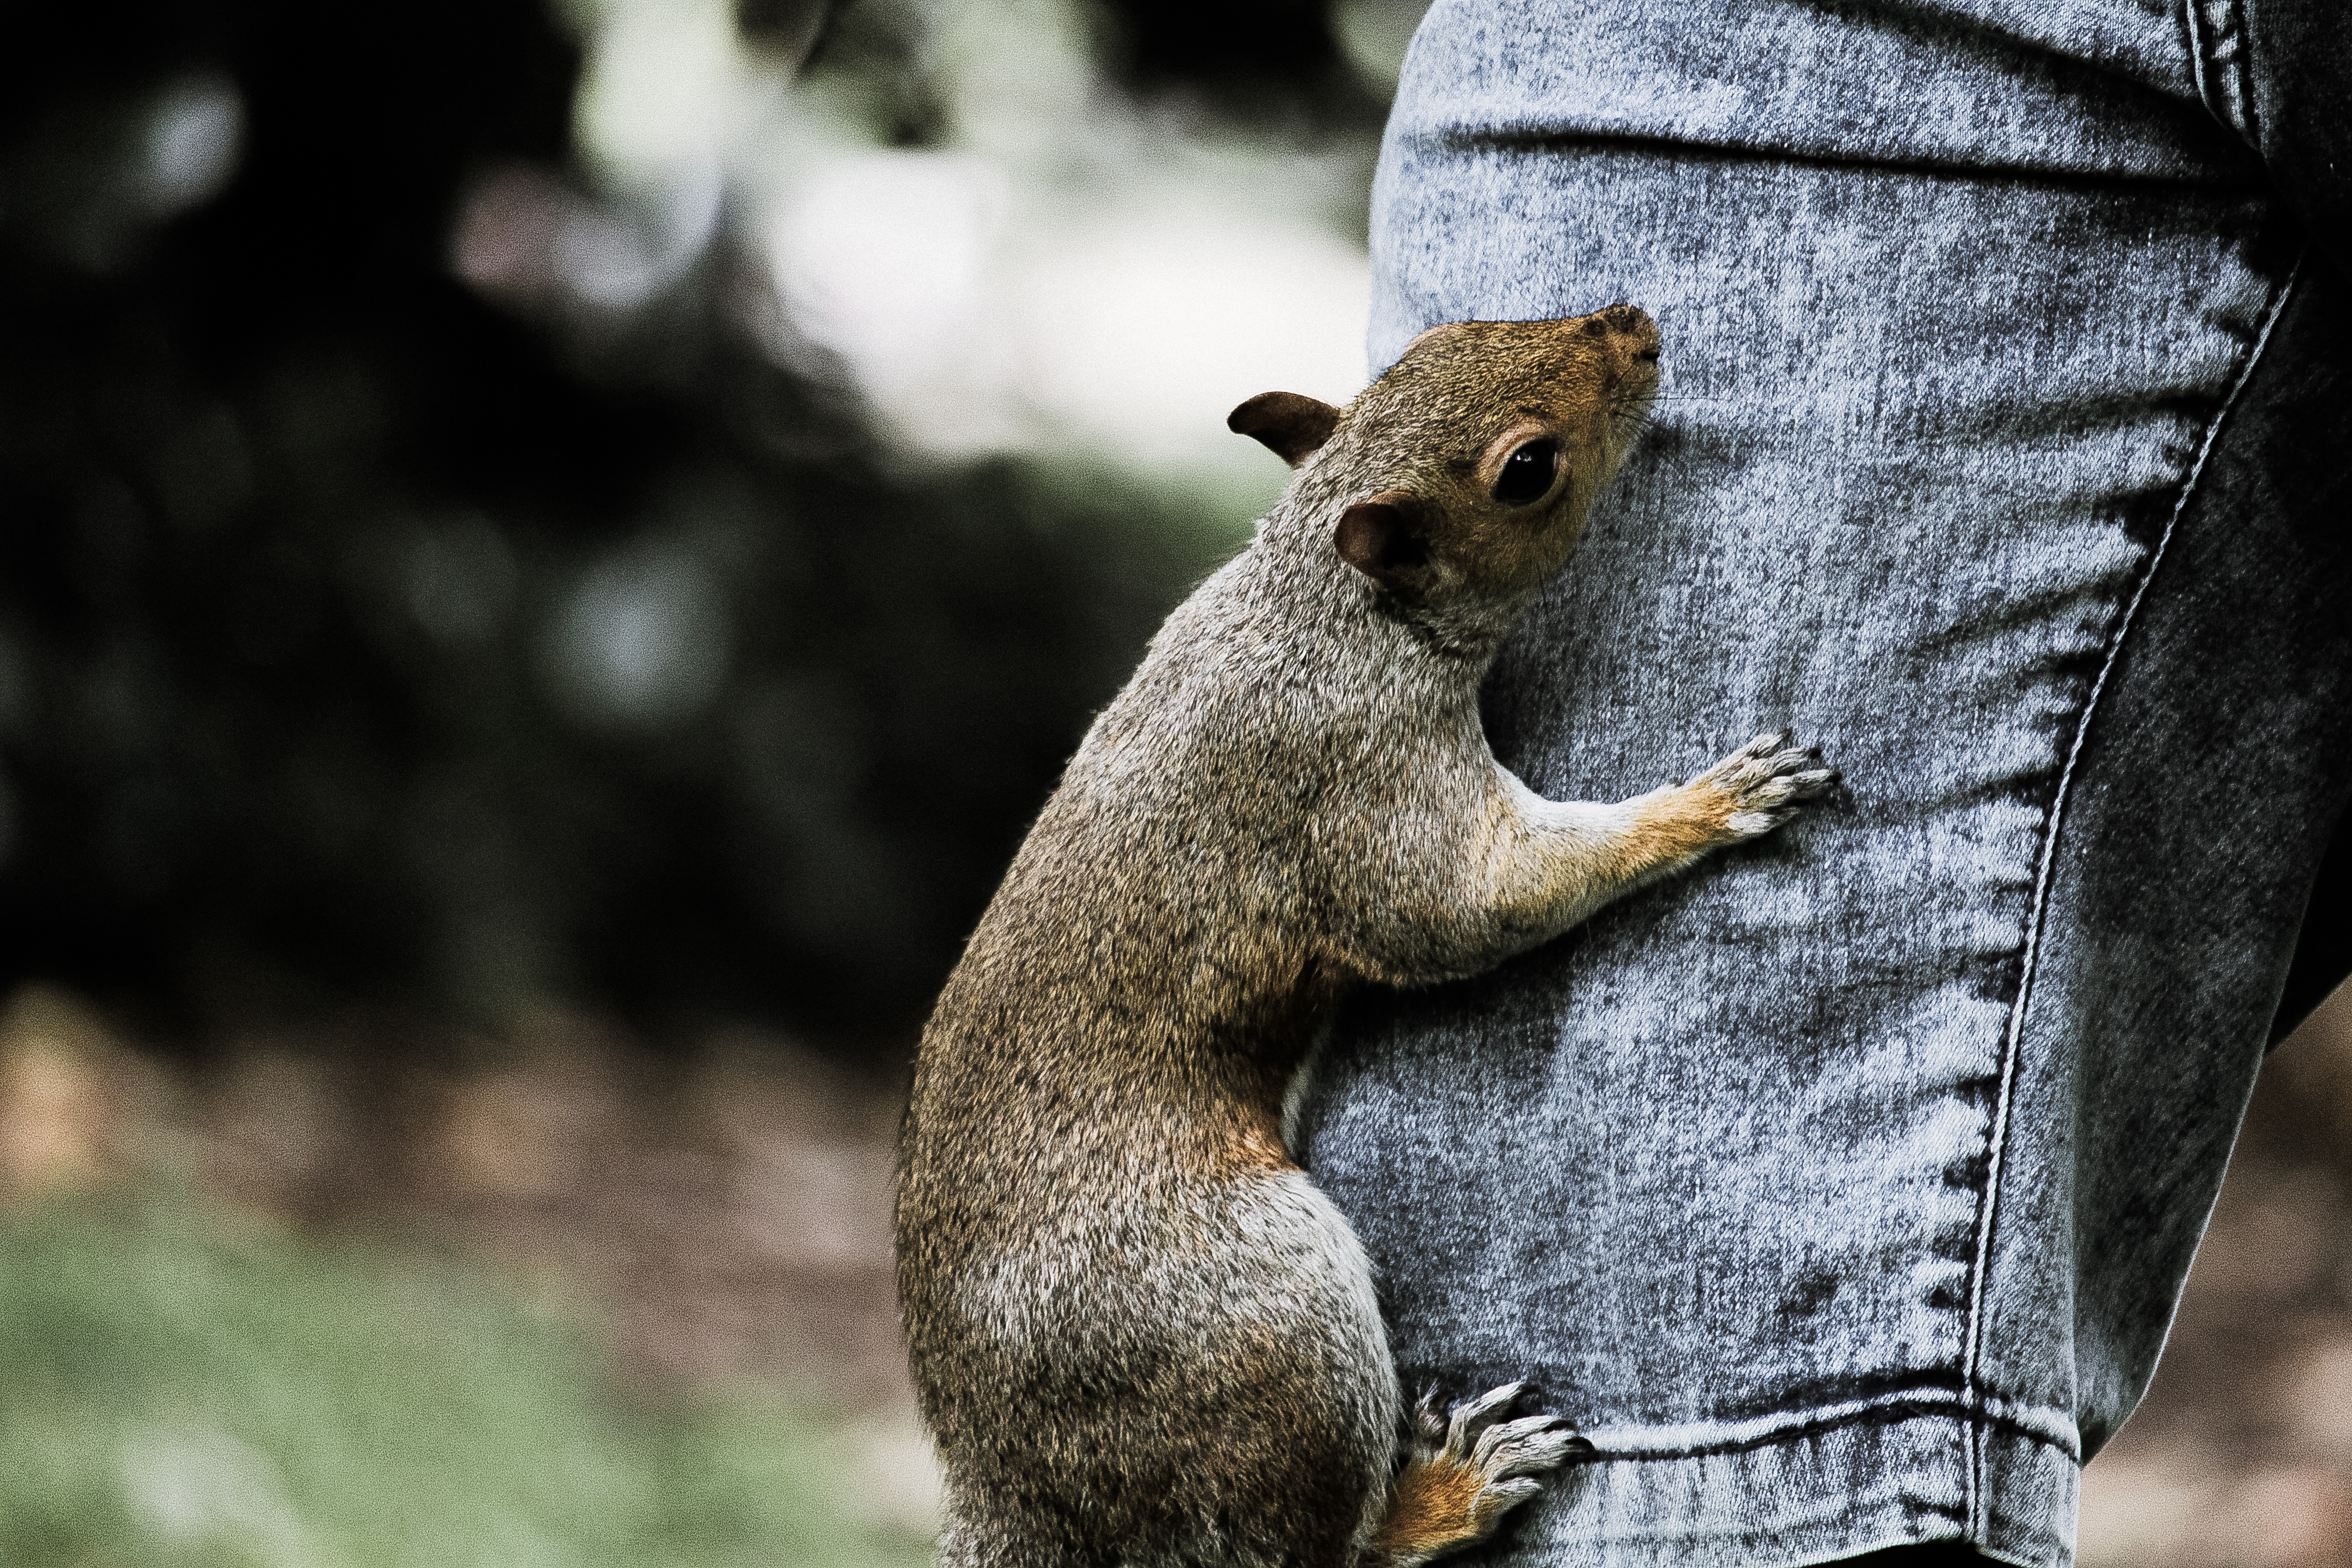
wildlife, mammal, squirrel, rodent, fauna, vertebrate